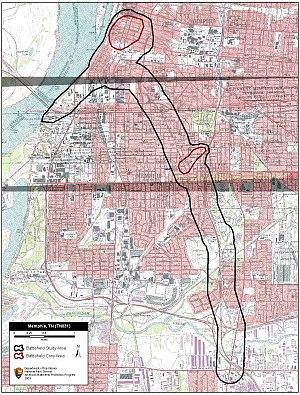
La seconde bataille de Memphis est une bataille de la guerre de Sécession, survenue le 21 août 1864, dans le comté de Shelby, Tennessee.